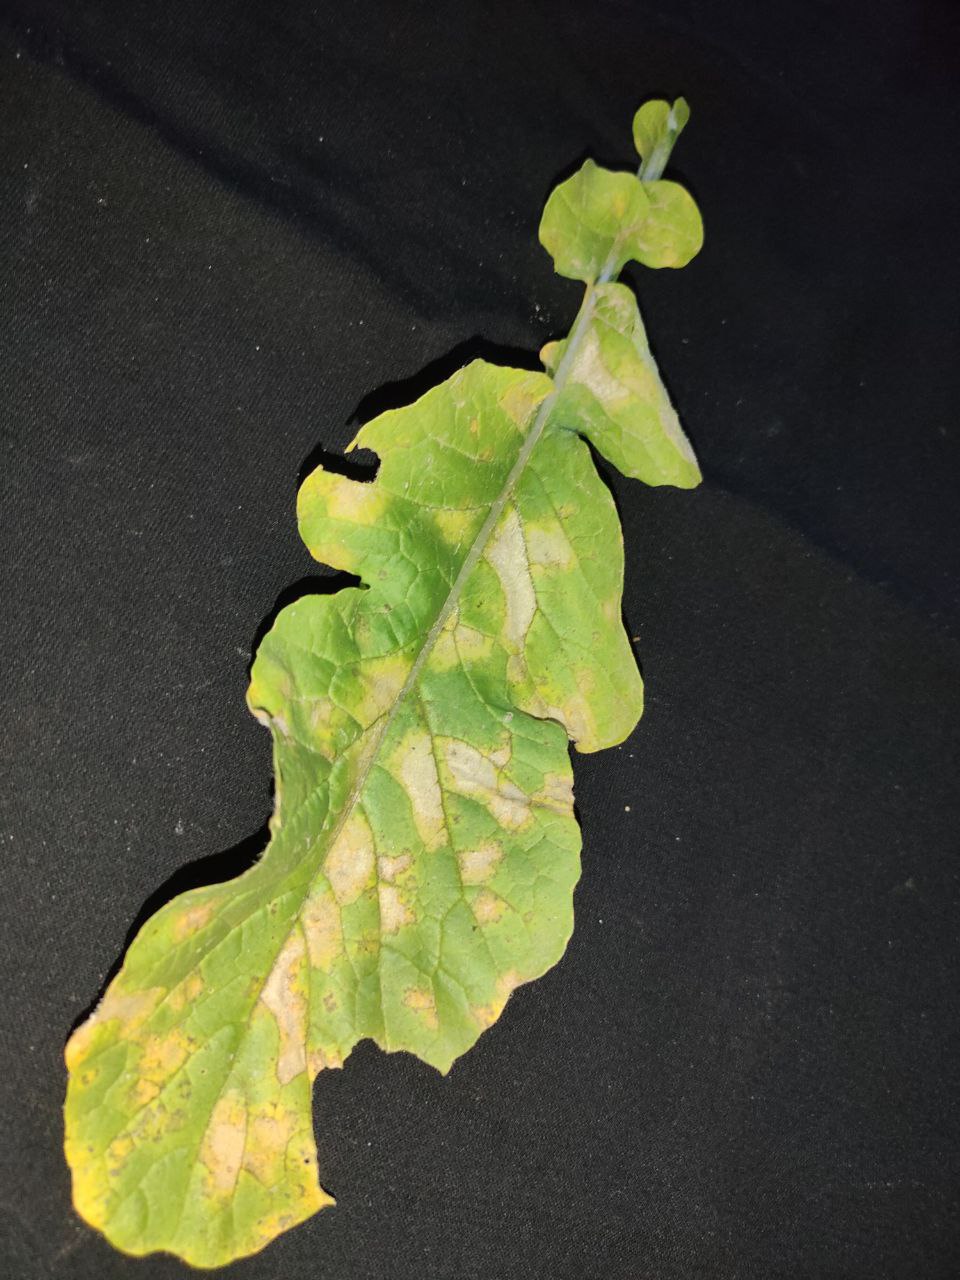
Label: Mosaic virus